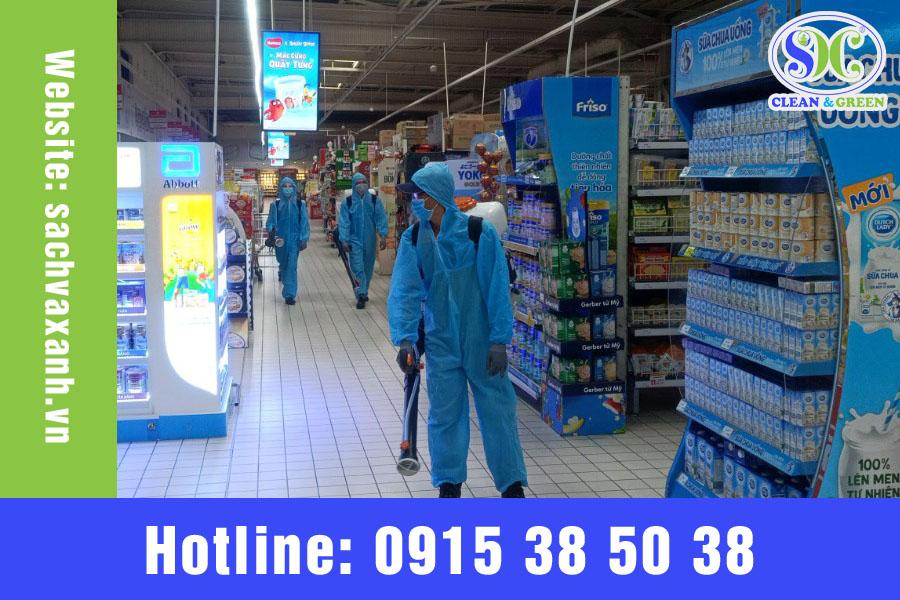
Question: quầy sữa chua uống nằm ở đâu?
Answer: nằm ở bên tay trái người đi đầu tiên